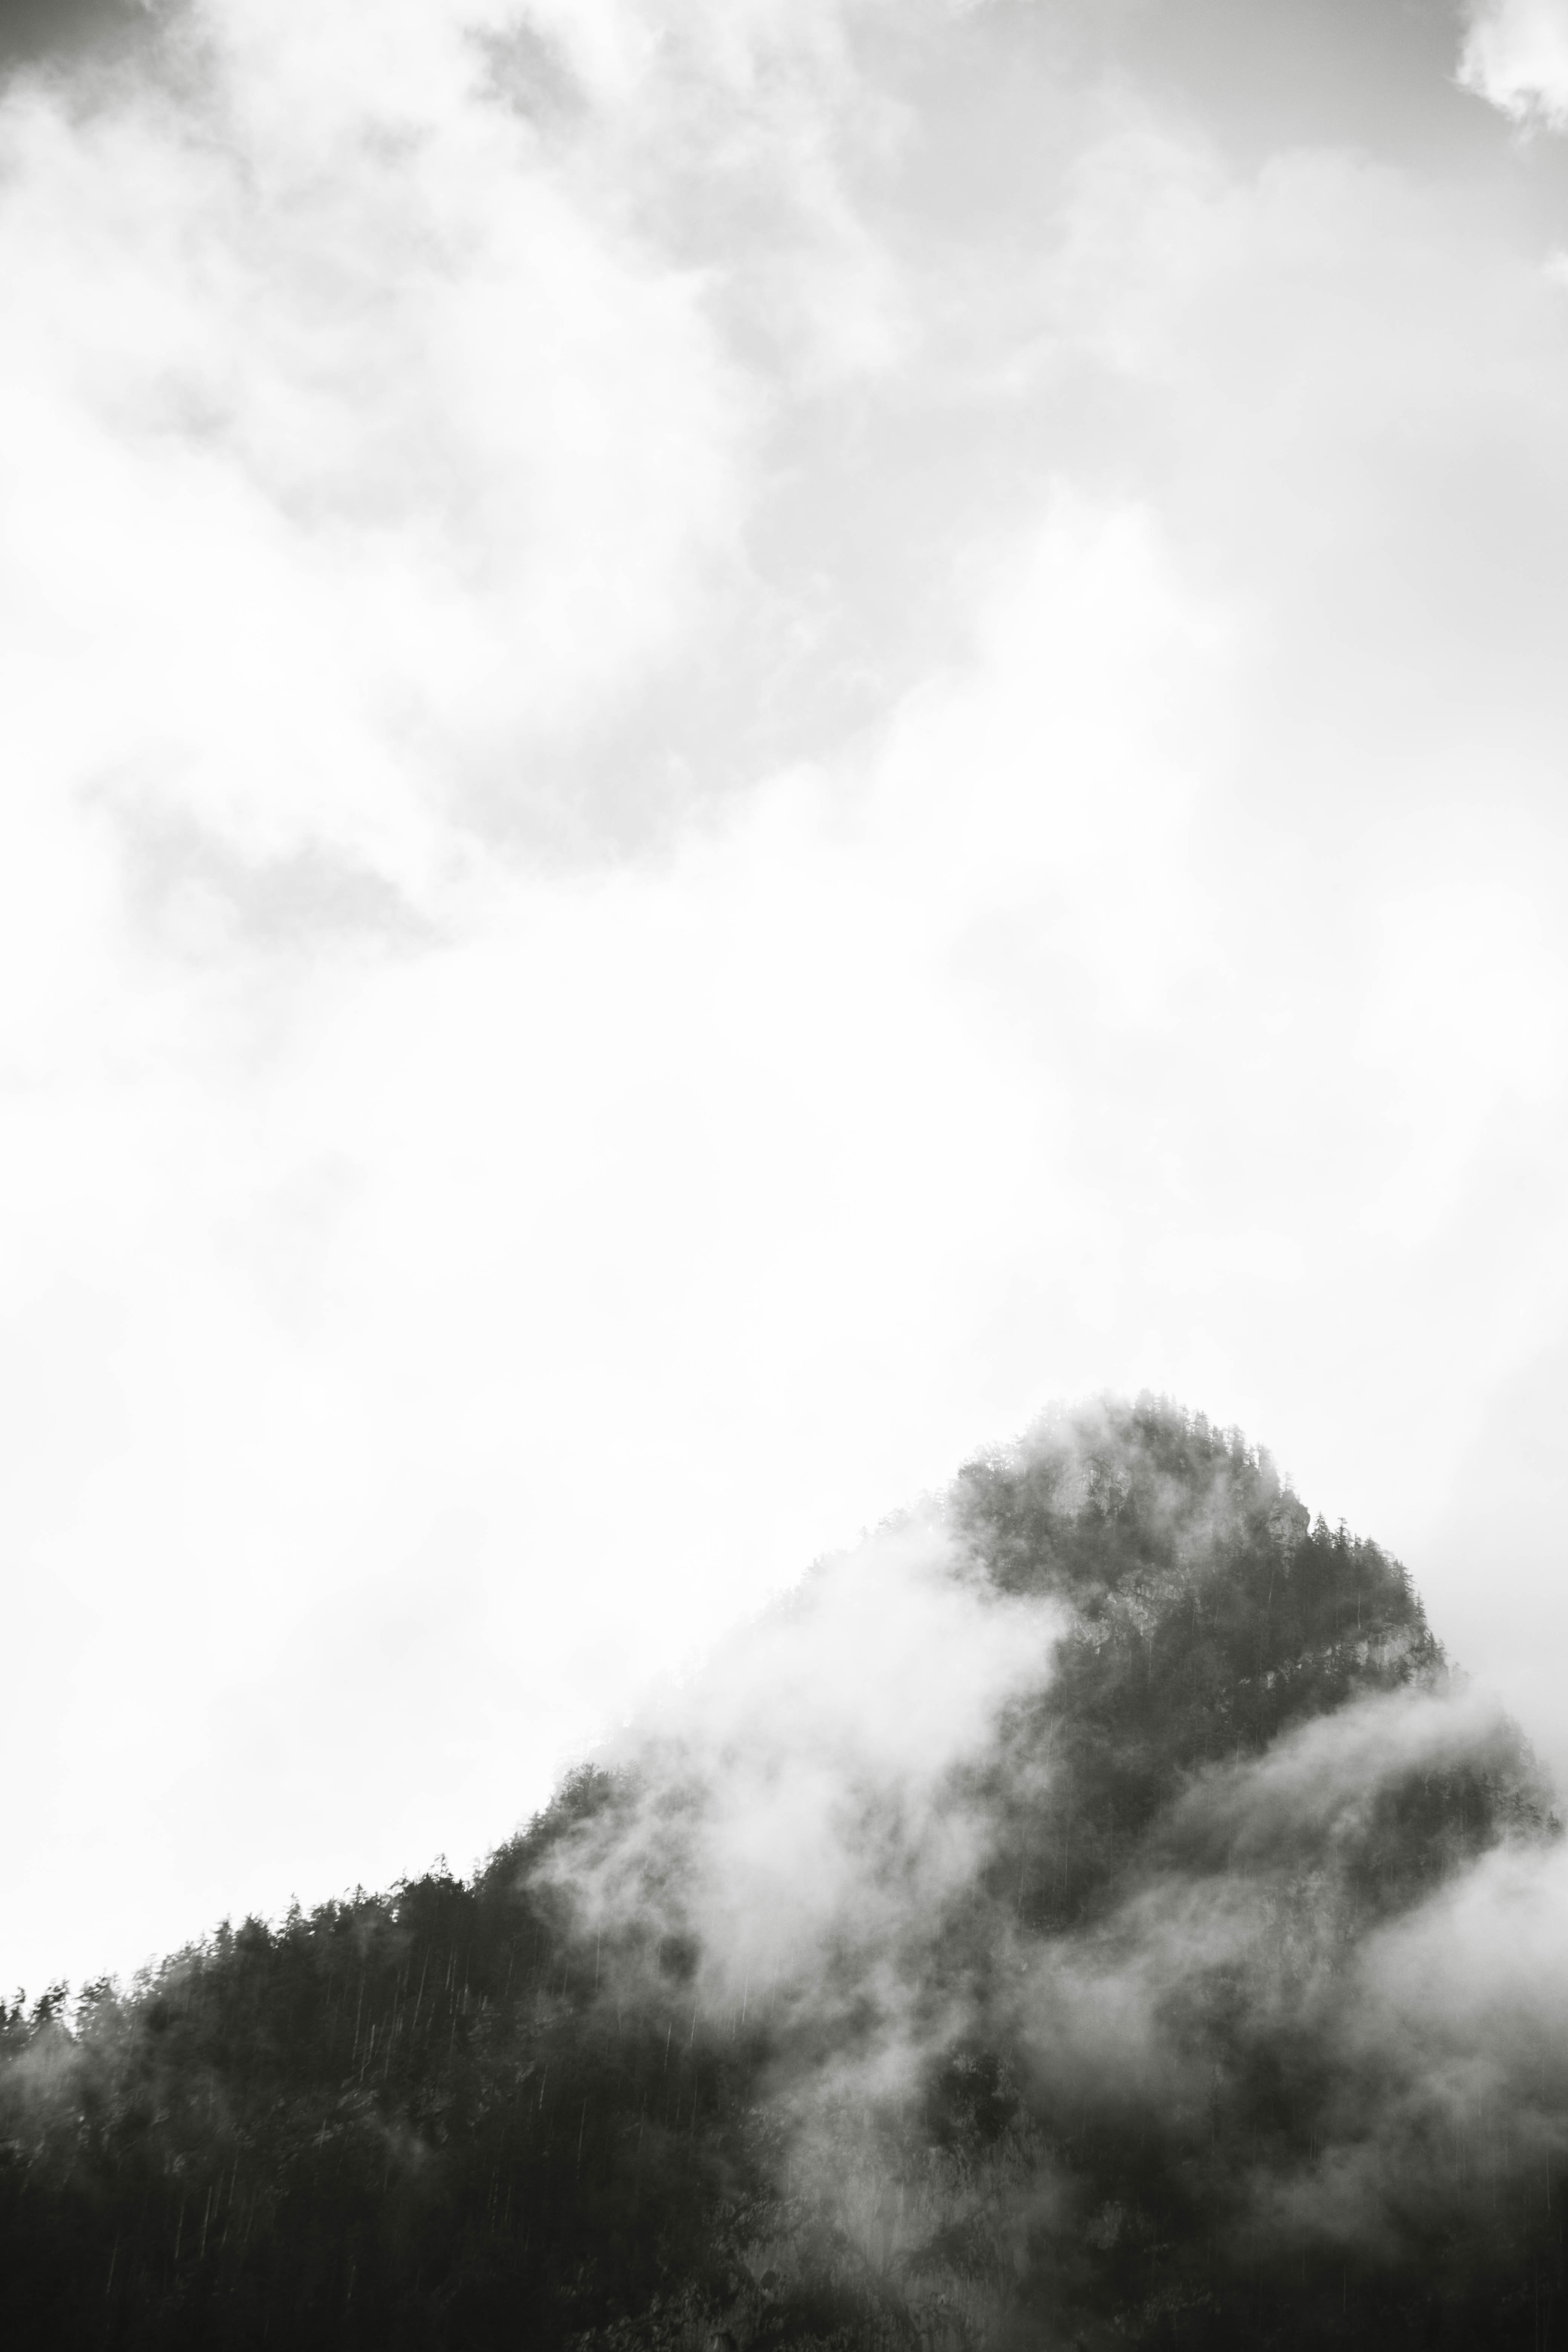
sky, cloud, black and white, monochrome photography, tree, mist, atmosphere, photography, fog, meteorological phenomenon, monochrome, daytime, morning, mountain, hill, sunlight, cumulus, landscape, stock photography, horizon, computer wallpaper, calm